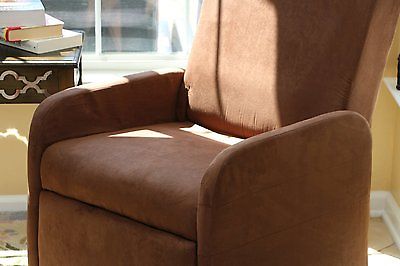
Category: chair